1968 in science

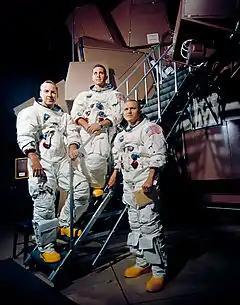

The year 1968 in science and technology involved some significant events, listed below.